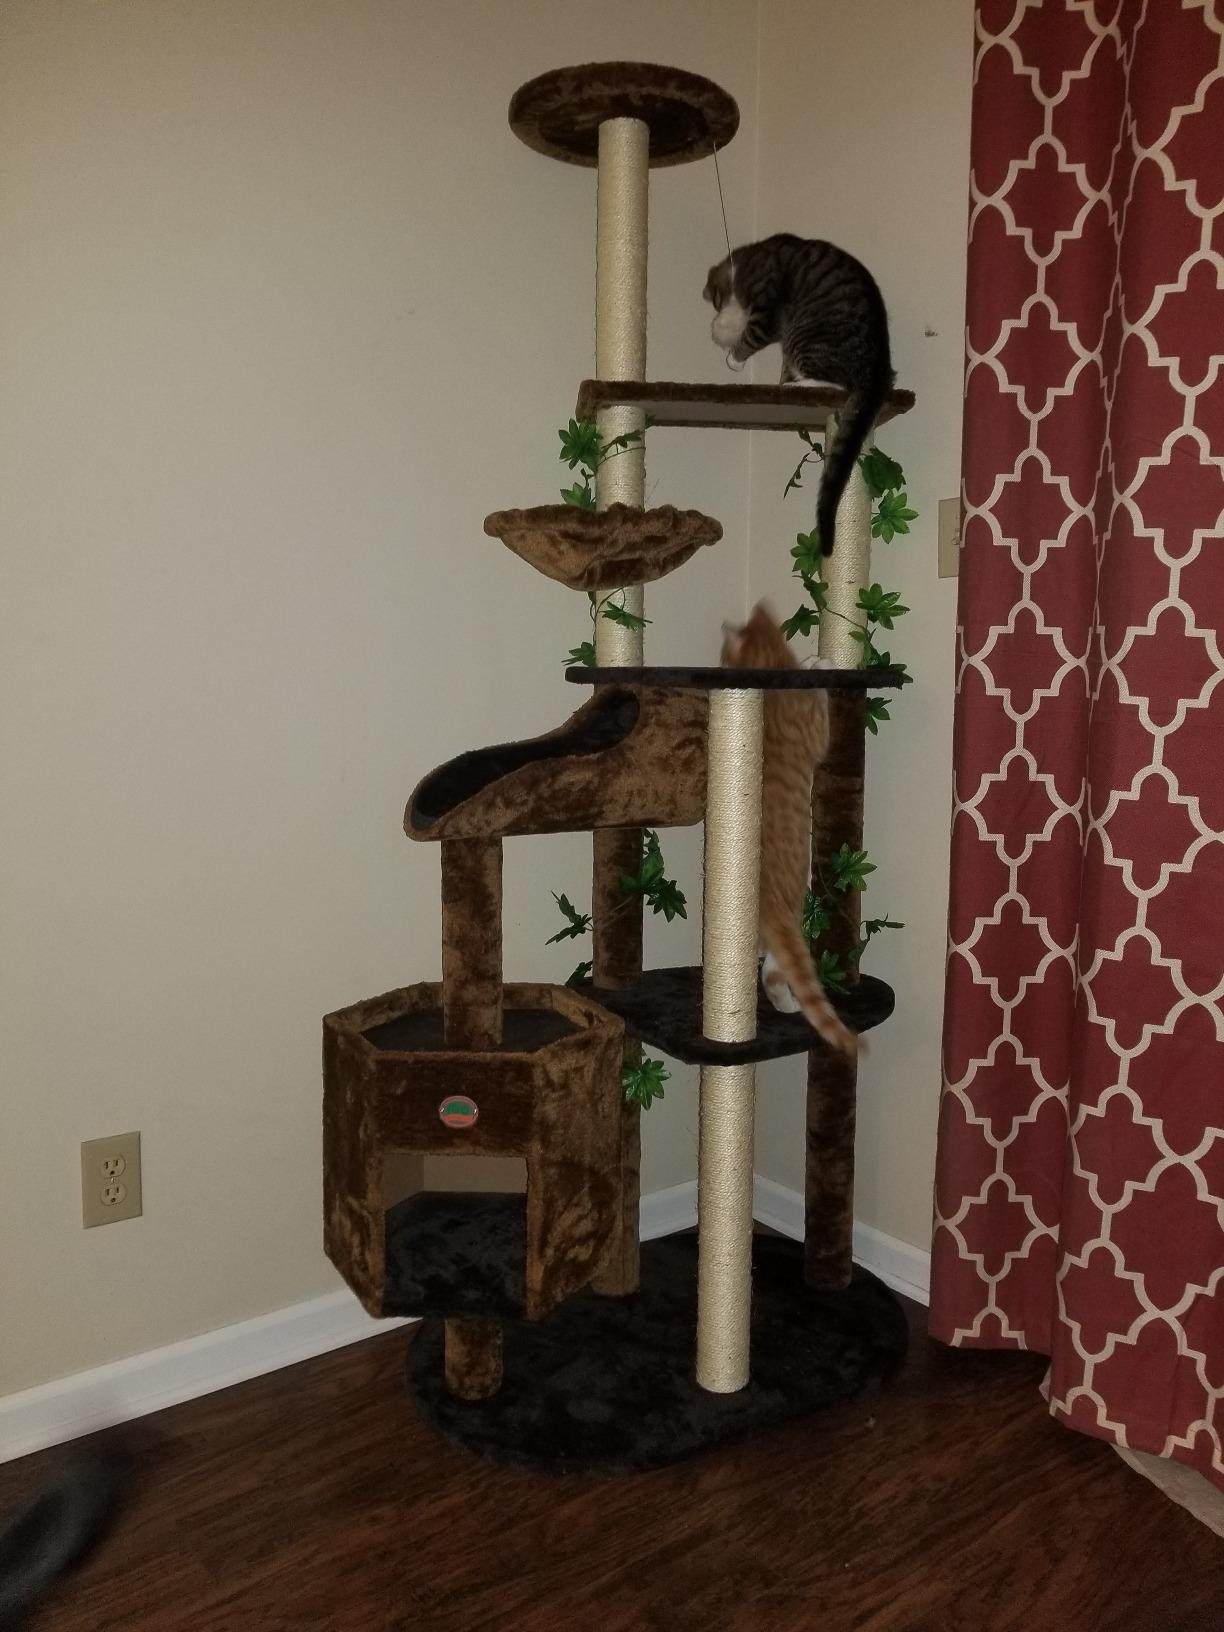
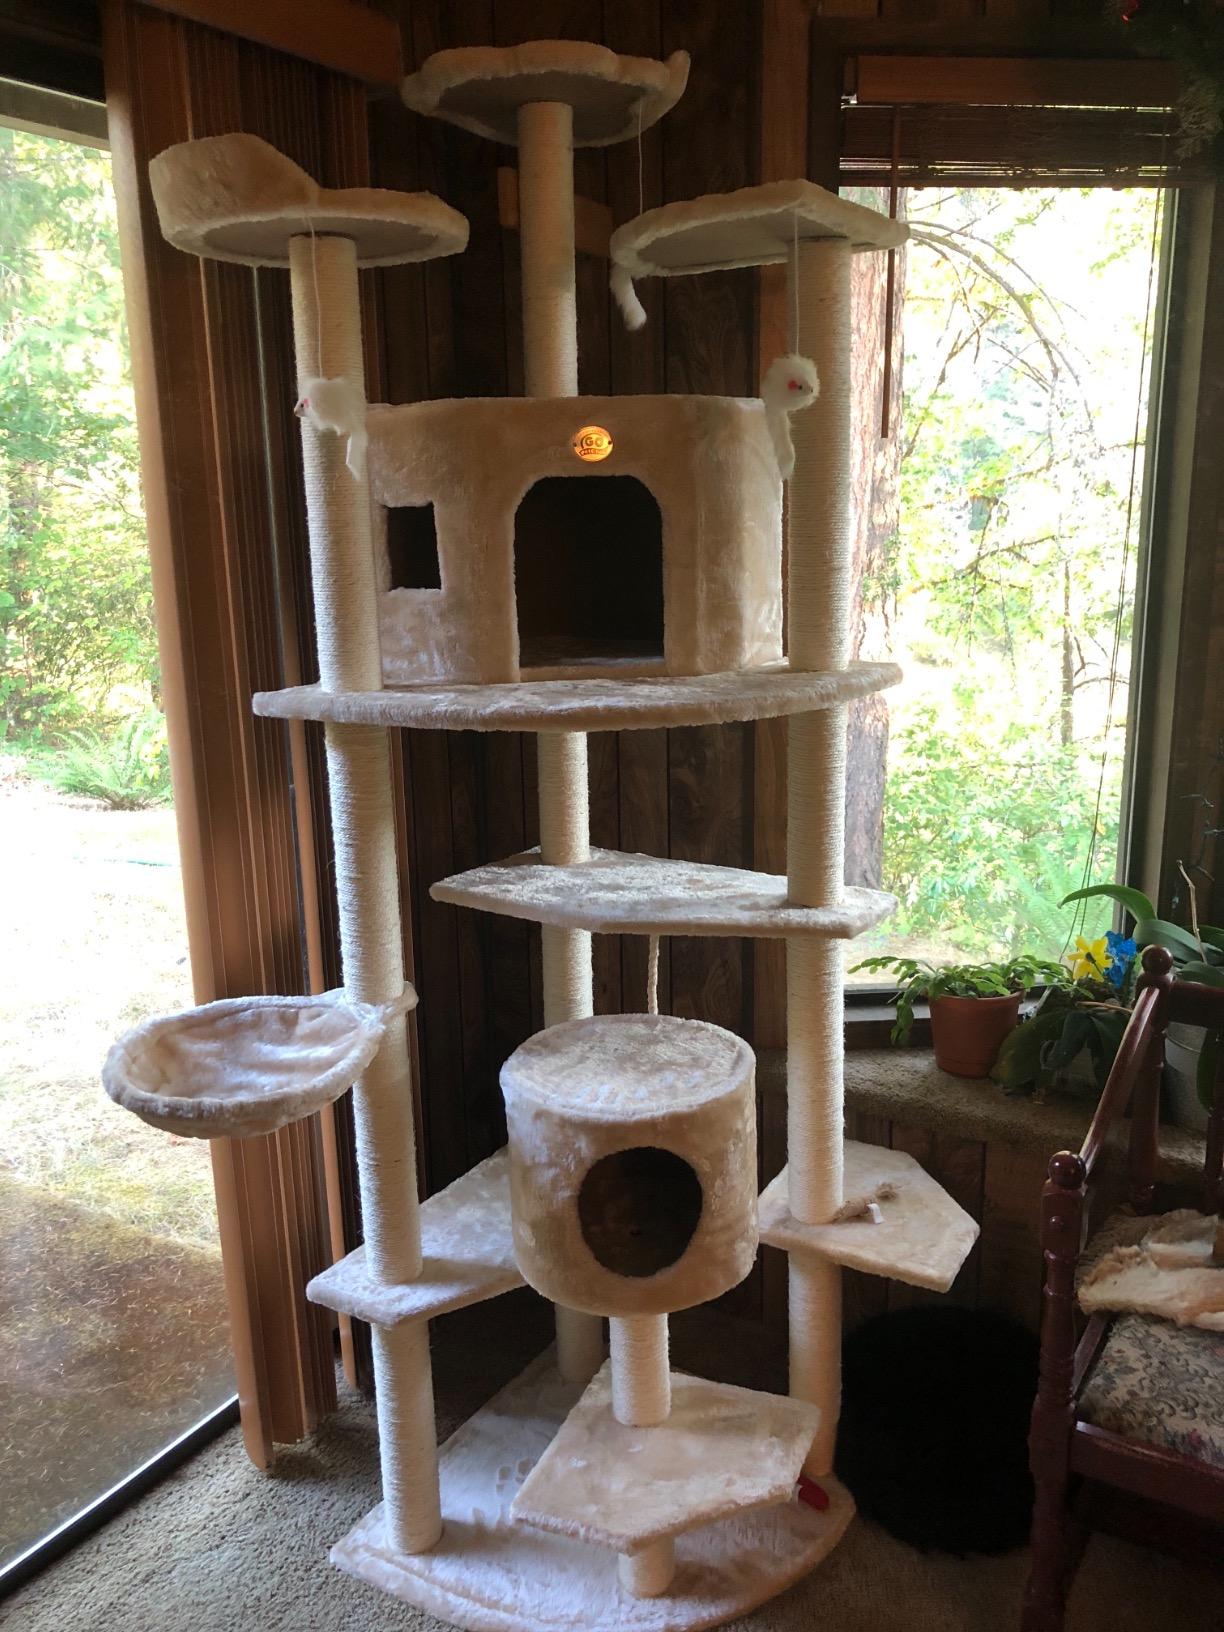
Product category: items_cat tree
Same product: no